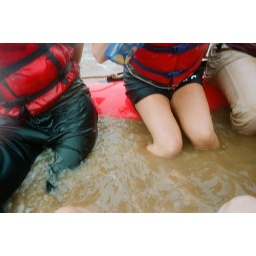
How much water can we have in our boat